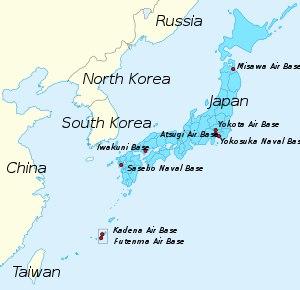
Cet article contient une liste non exhaustive des bases militaires des forces armées des États-Unis d'Amérique dans le monde hors du territoire métropolitain au début du XXIᵉ siècle. À la suite de programmes de réorganisation, des bases ont été fermées et de nouvelles ont été installées dans d'autres régions du monde.